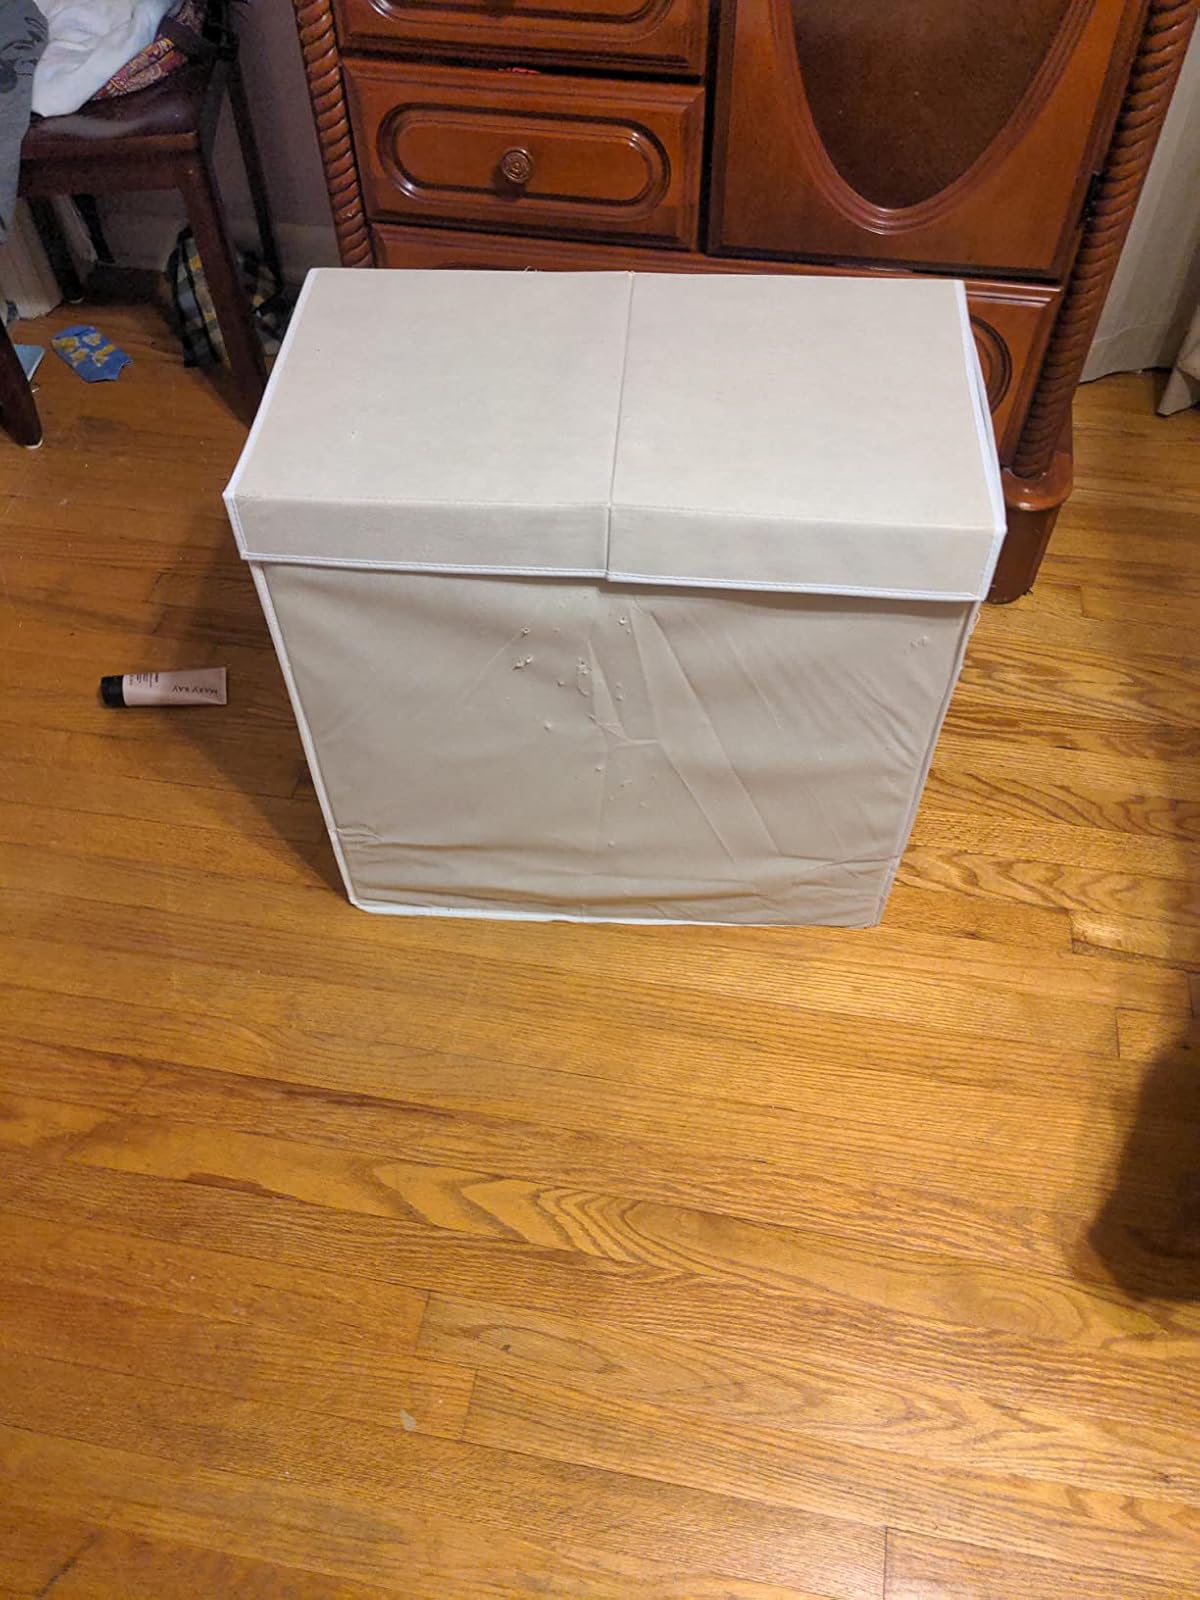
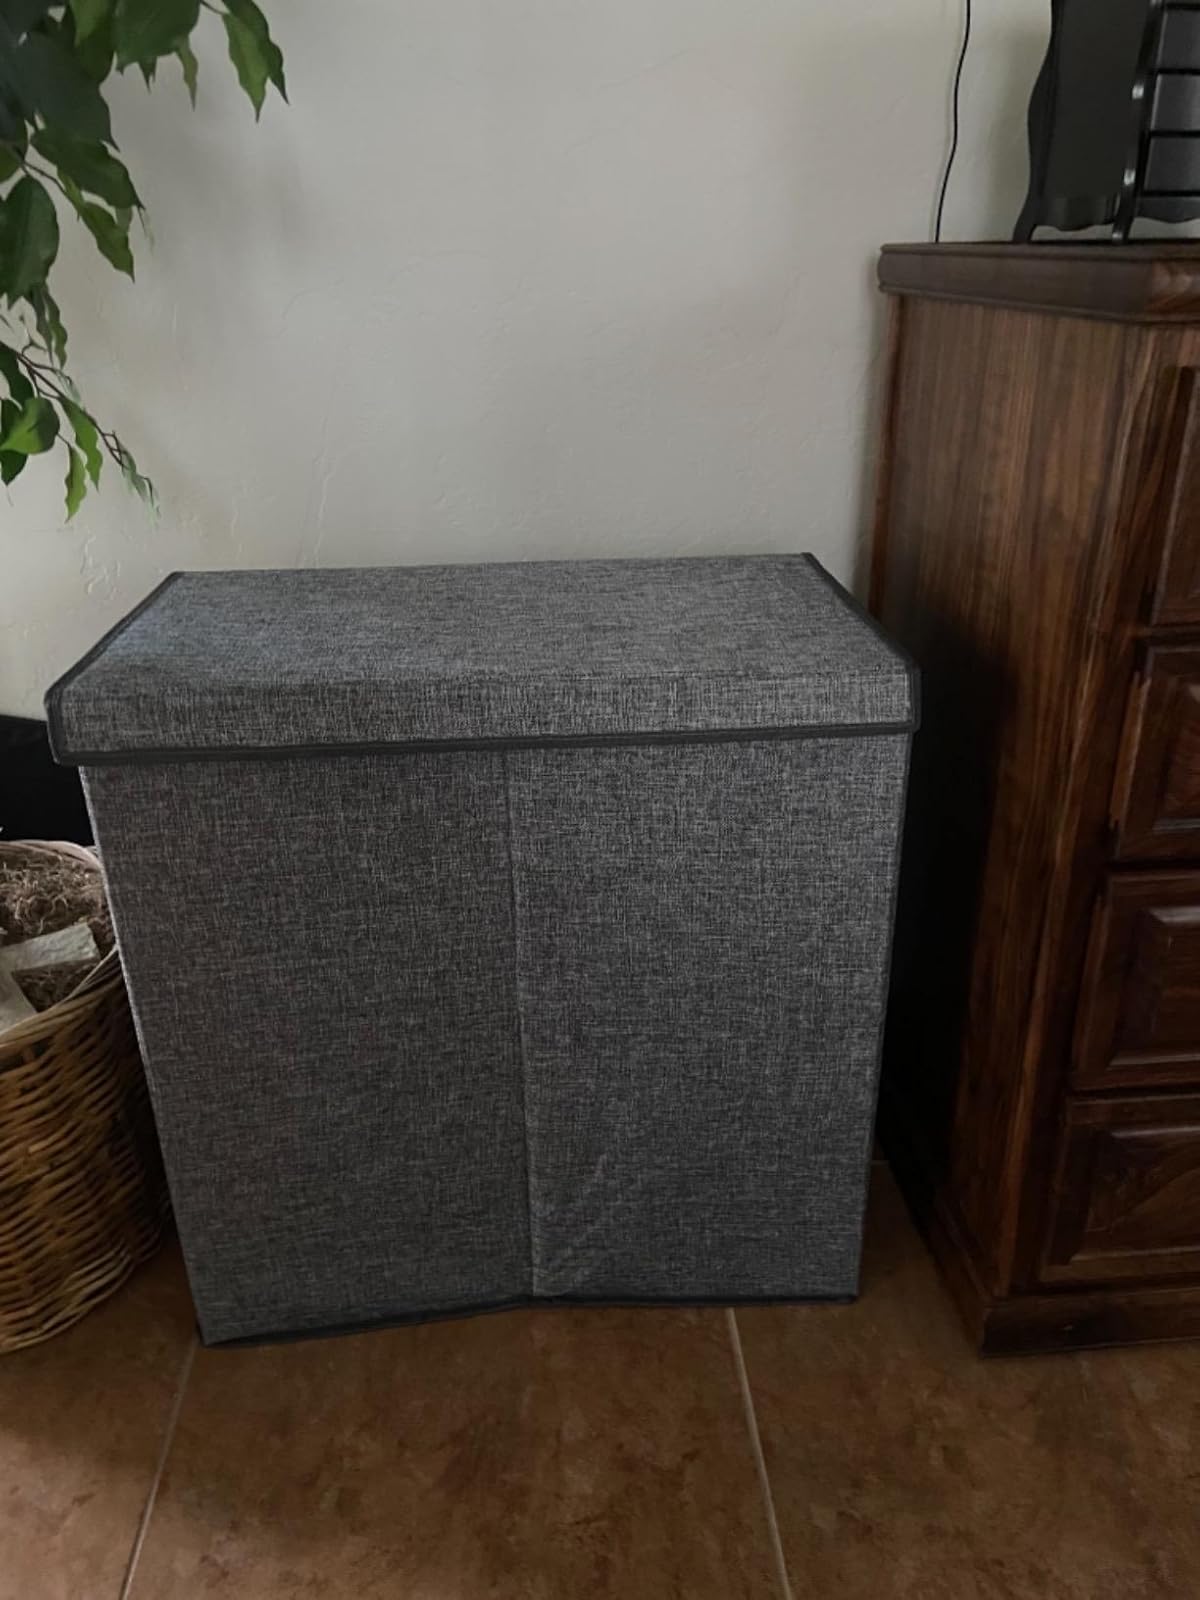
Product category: items_hamper
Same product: no